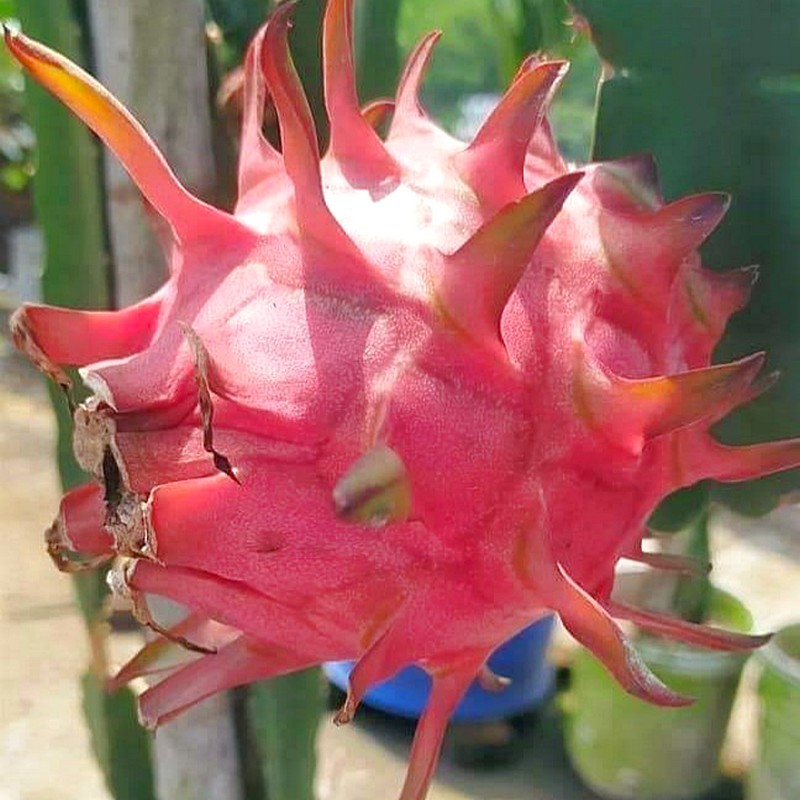
Label: Fresh Dragon Fruit